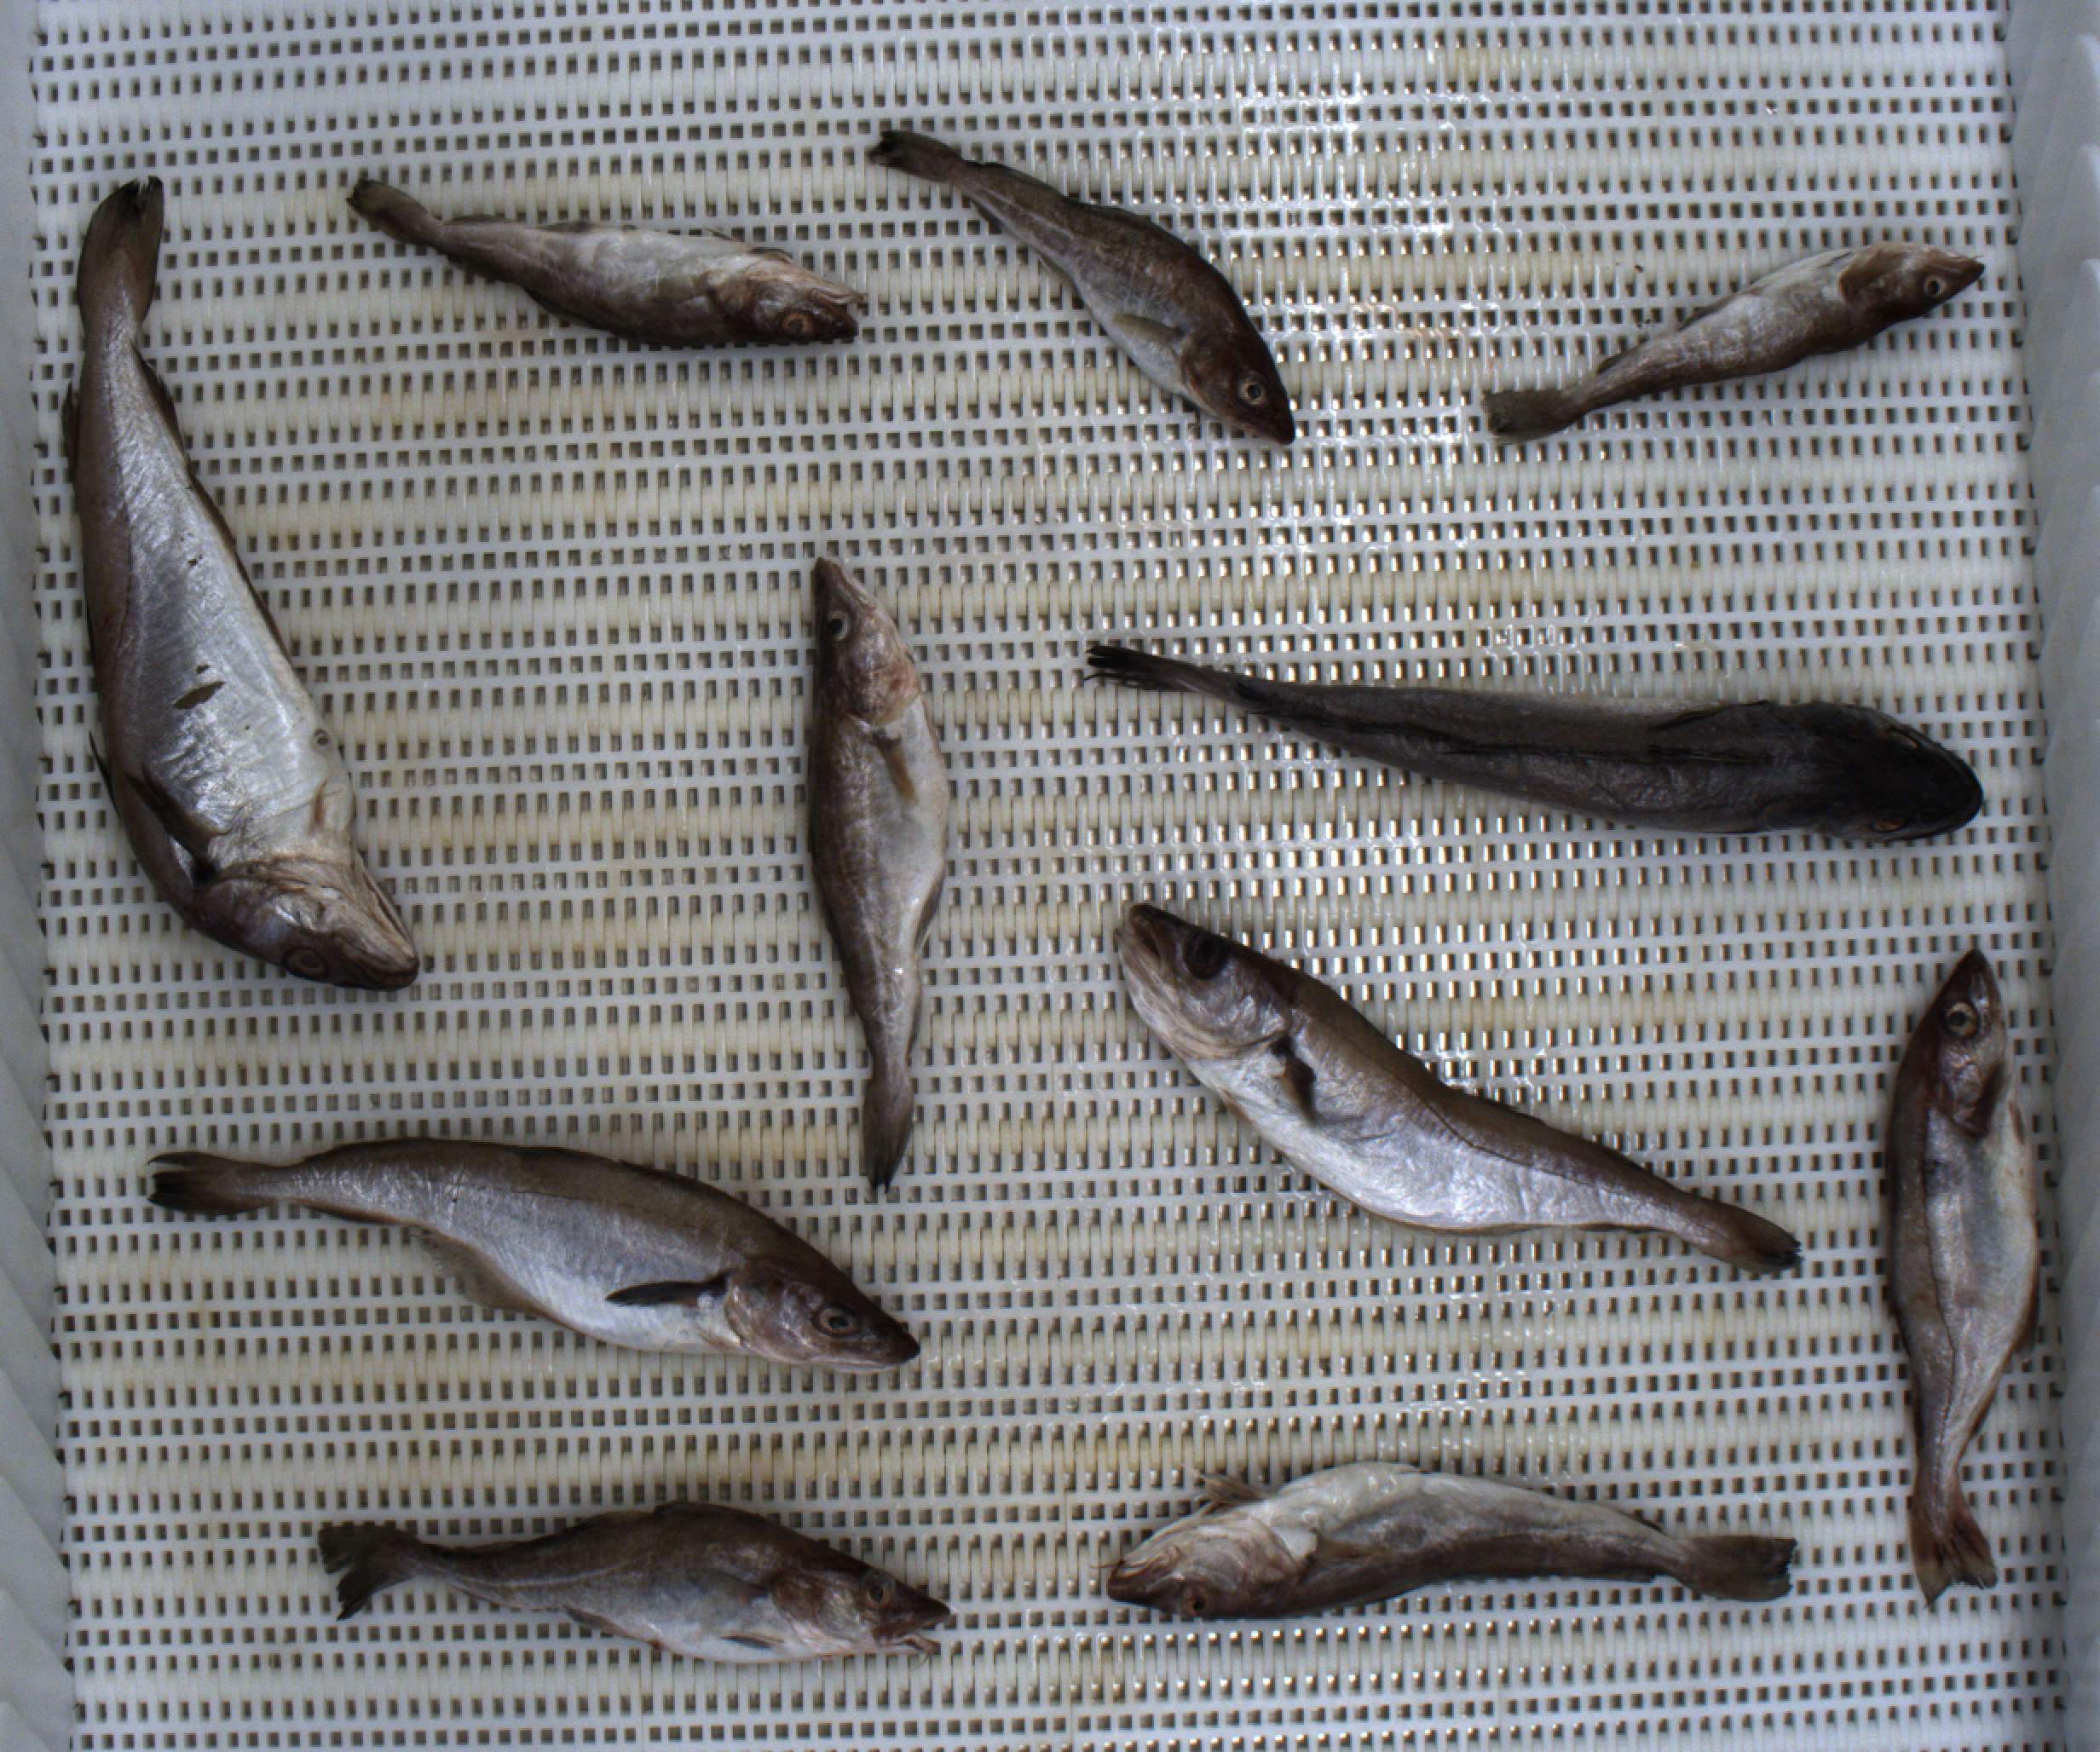
Total fish: 11
Cod: 6
Haddock: 1
Whiting: 3
Hake: 1
Horse mackerel: 0
Saithe: 0
Other: 0